Bhaskararaya

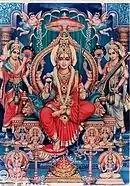
Bhaskararaya was Lalitaʻs devotee.

Bhāskararāya Makhin (1690–1785) was a religious exponent and writer known for his contributions to the Shakta tradition of Hinduism. He was born in a Maharashtrian Brahmin family at Hyderabad, Telangana. Bhaskara raya was welcomed by king Serfoji II of Bhonsle dynasty in South India, and thereupon he settled in Tamil Nadu. According to Douglas Renfrew Brooks, a professor of Religion specializing in Shaktism studies, Bhāskararāya was "not only a brilliant interpreter of Srividya, he was an encyclopedic writer", and that he was a "thinker who had the wealth of Tantric and Vedic traditions at his fingertips". He belonged to the Srividya tradition of the Shakta Tantrism.